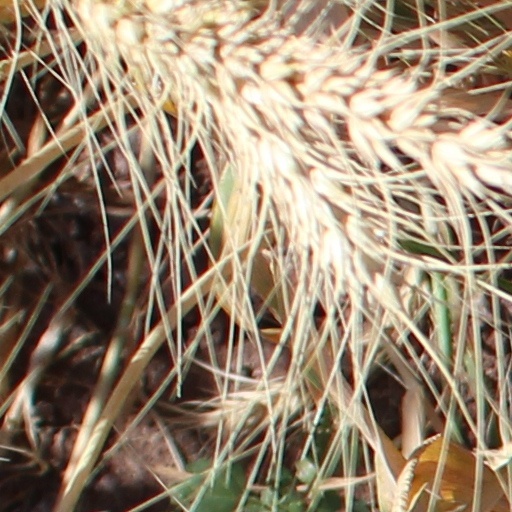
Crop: wheat